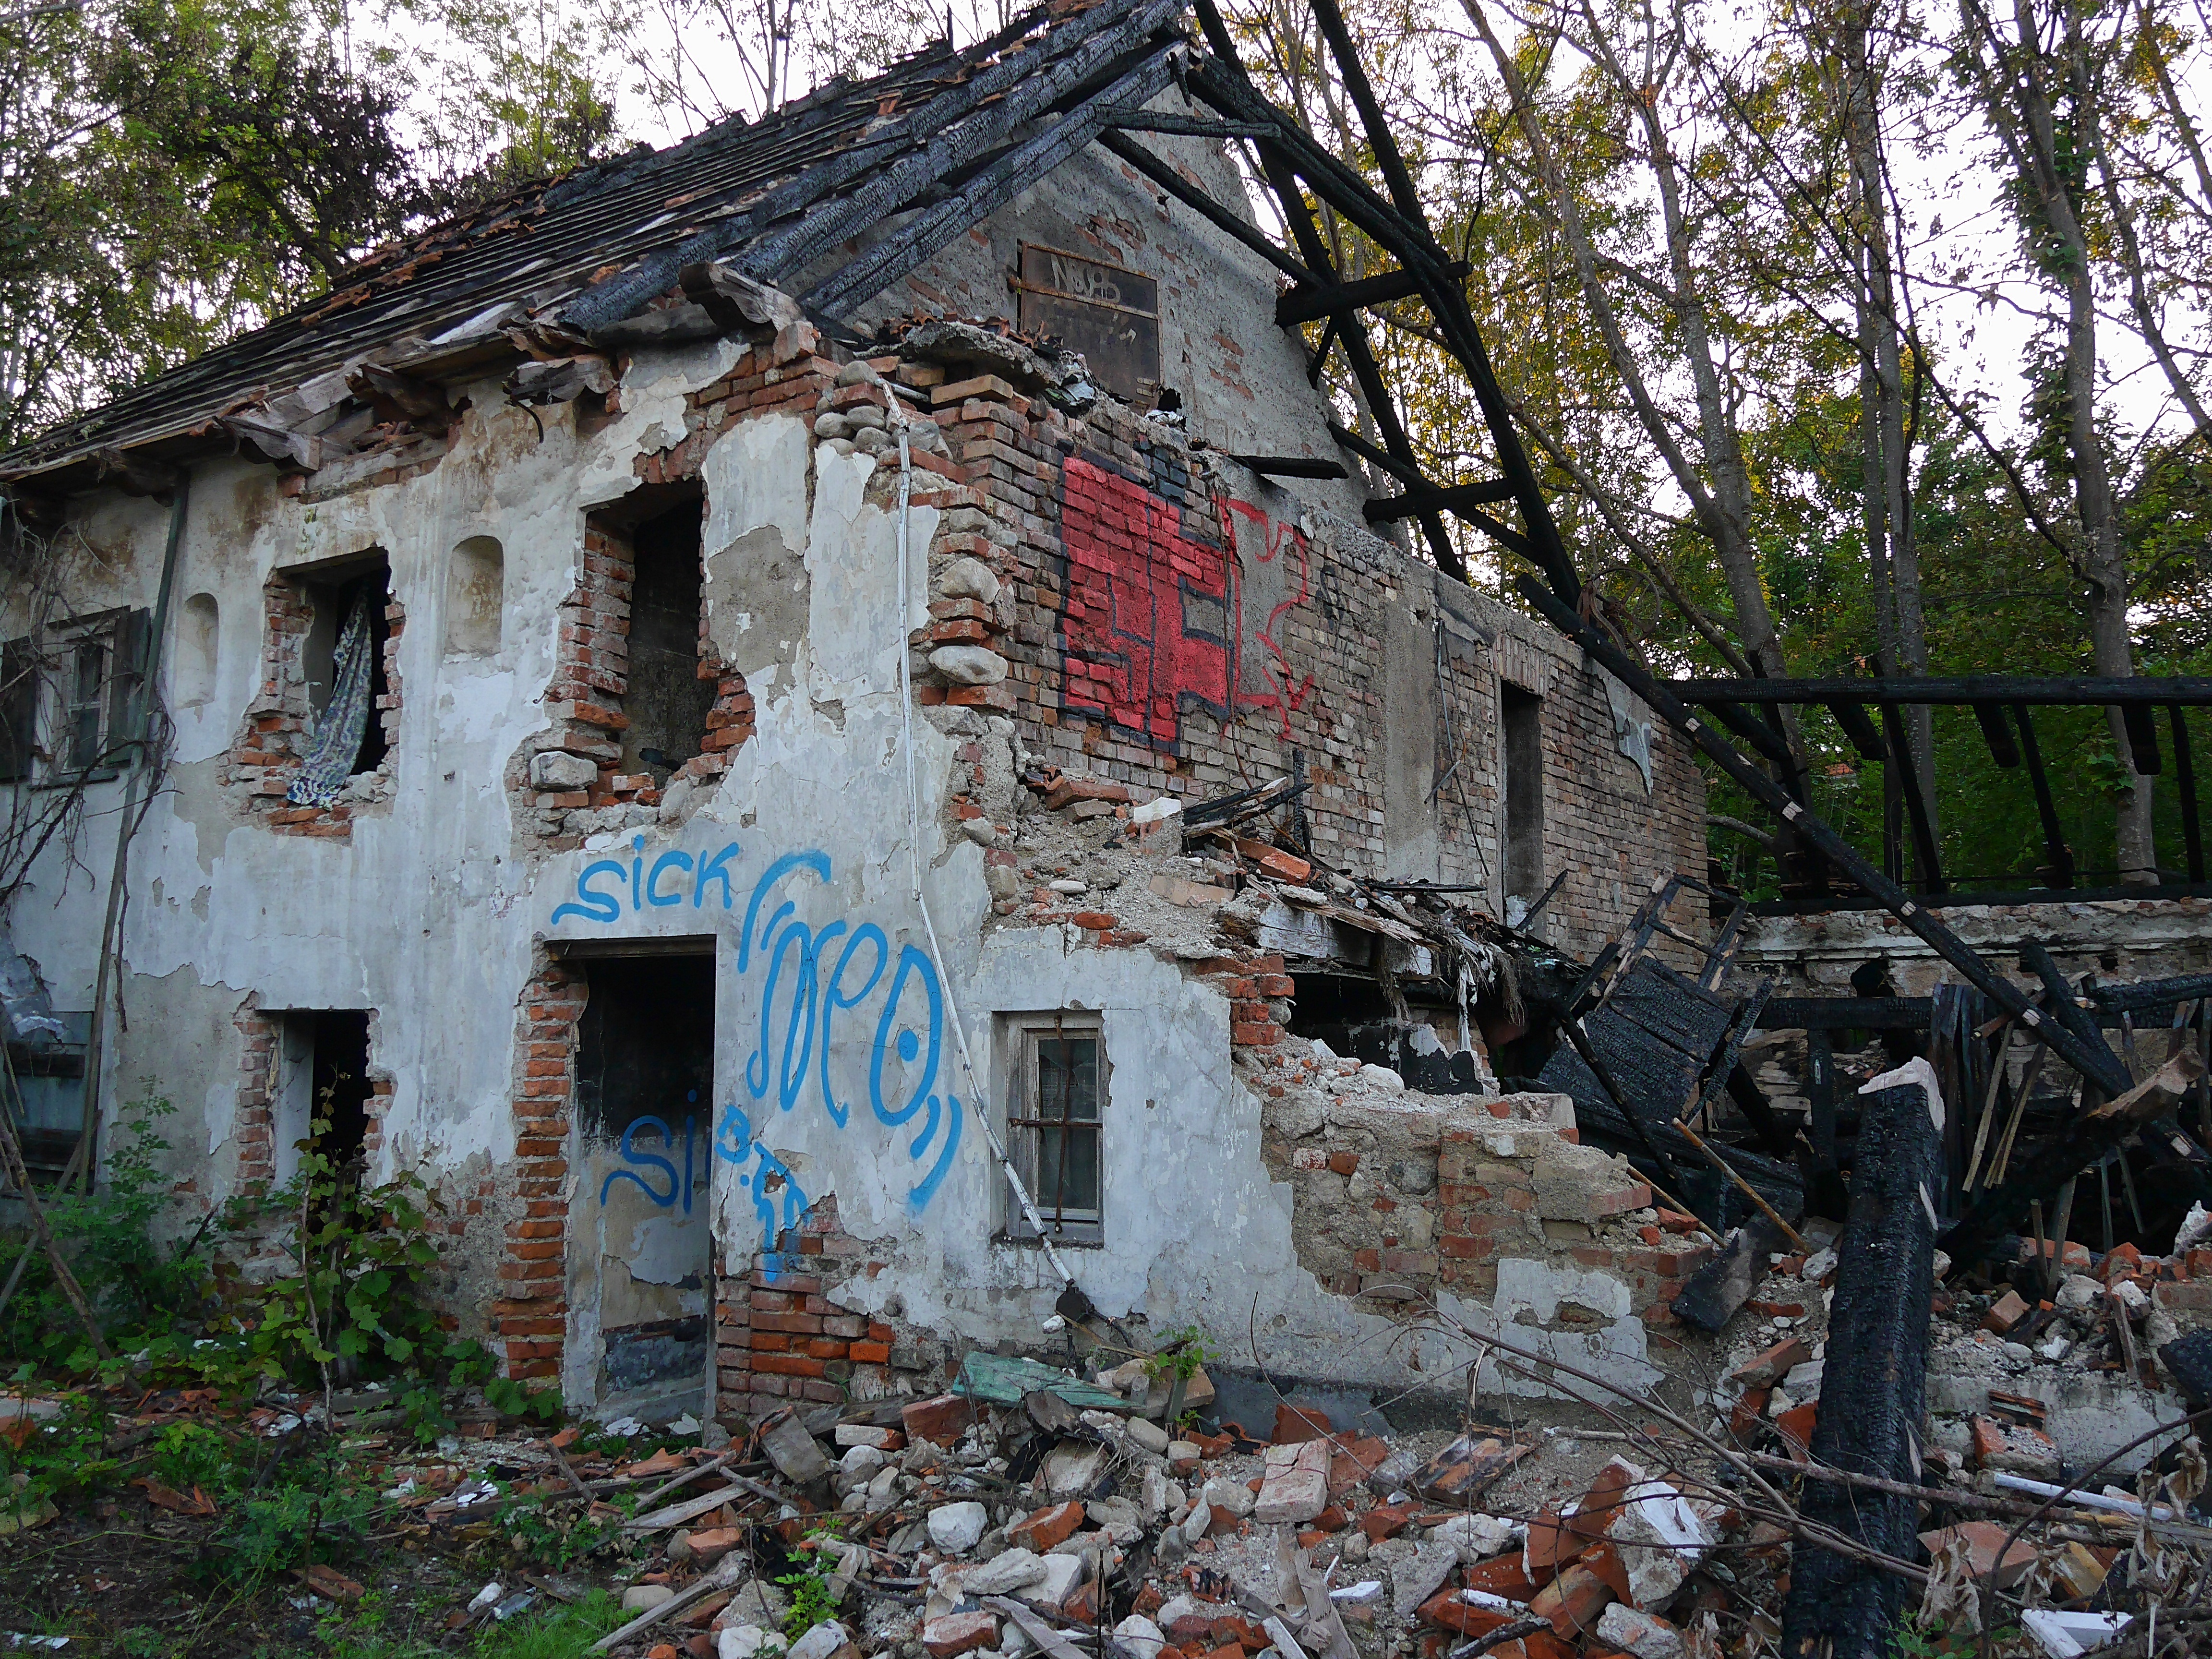
house, building, home, village, shack, fire, crash, brand, ruins, demolition, earthquake, geological phenomenon